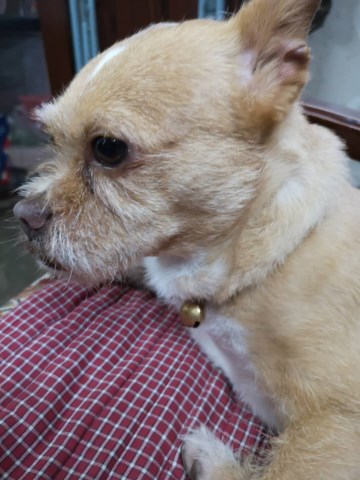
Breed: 561-n000127-miniature_pinscher